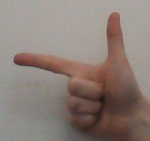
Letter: yaa